Sky position (RA, Dec in degrees): 201.042, 11.719
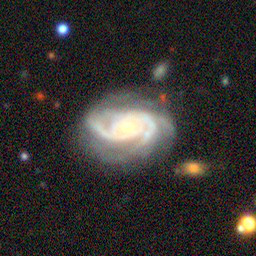
Galaxy morphology: Unbarred Loose Spiral Galaxies